April 1903 lunar eclipse

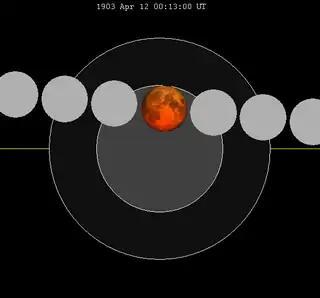
The Moon's hourly motion shown right to left

A partial lunar eclipse occurred at the Moon’s ascending node of orbit on Sunday, April 12, 1903, with an umbral magnitude of 0.9677. A lunar eclipse occurs when the Moon moves into the Earth's shadow, causing the Moon to be darkened. A partial lunar eclipse occurs when one part of the Moon is in the Earth's umbra, while the other part is in the Earth's penumbra. Unlike a solar eclipse, which can only be viewed from a relatively small area of the world, a lunar eclipse may be viewed from anywhere on the night side of Earth. The Moon's apparent diameter was near the average diameter because it occurred 6.2 days after perigee (on April 5, 1903, at 18:45 UTC) and 7.1 days before apogee (on April 19, 1903, at 4:35 UTC).